Kevin Kennon

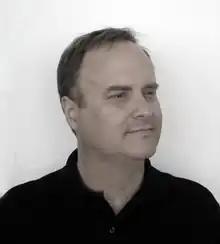

Kevin Kennon (born July 12, 1958 in Palos Verdes, California) is an American architect. Kennon is the Director of the Institute for Architecture and Urban Studies and is a founding principal of United Architects, a finalist in the prestigious 2002 World Trade Center Design Competition organized by the Lower Manhattan Development Corporation.